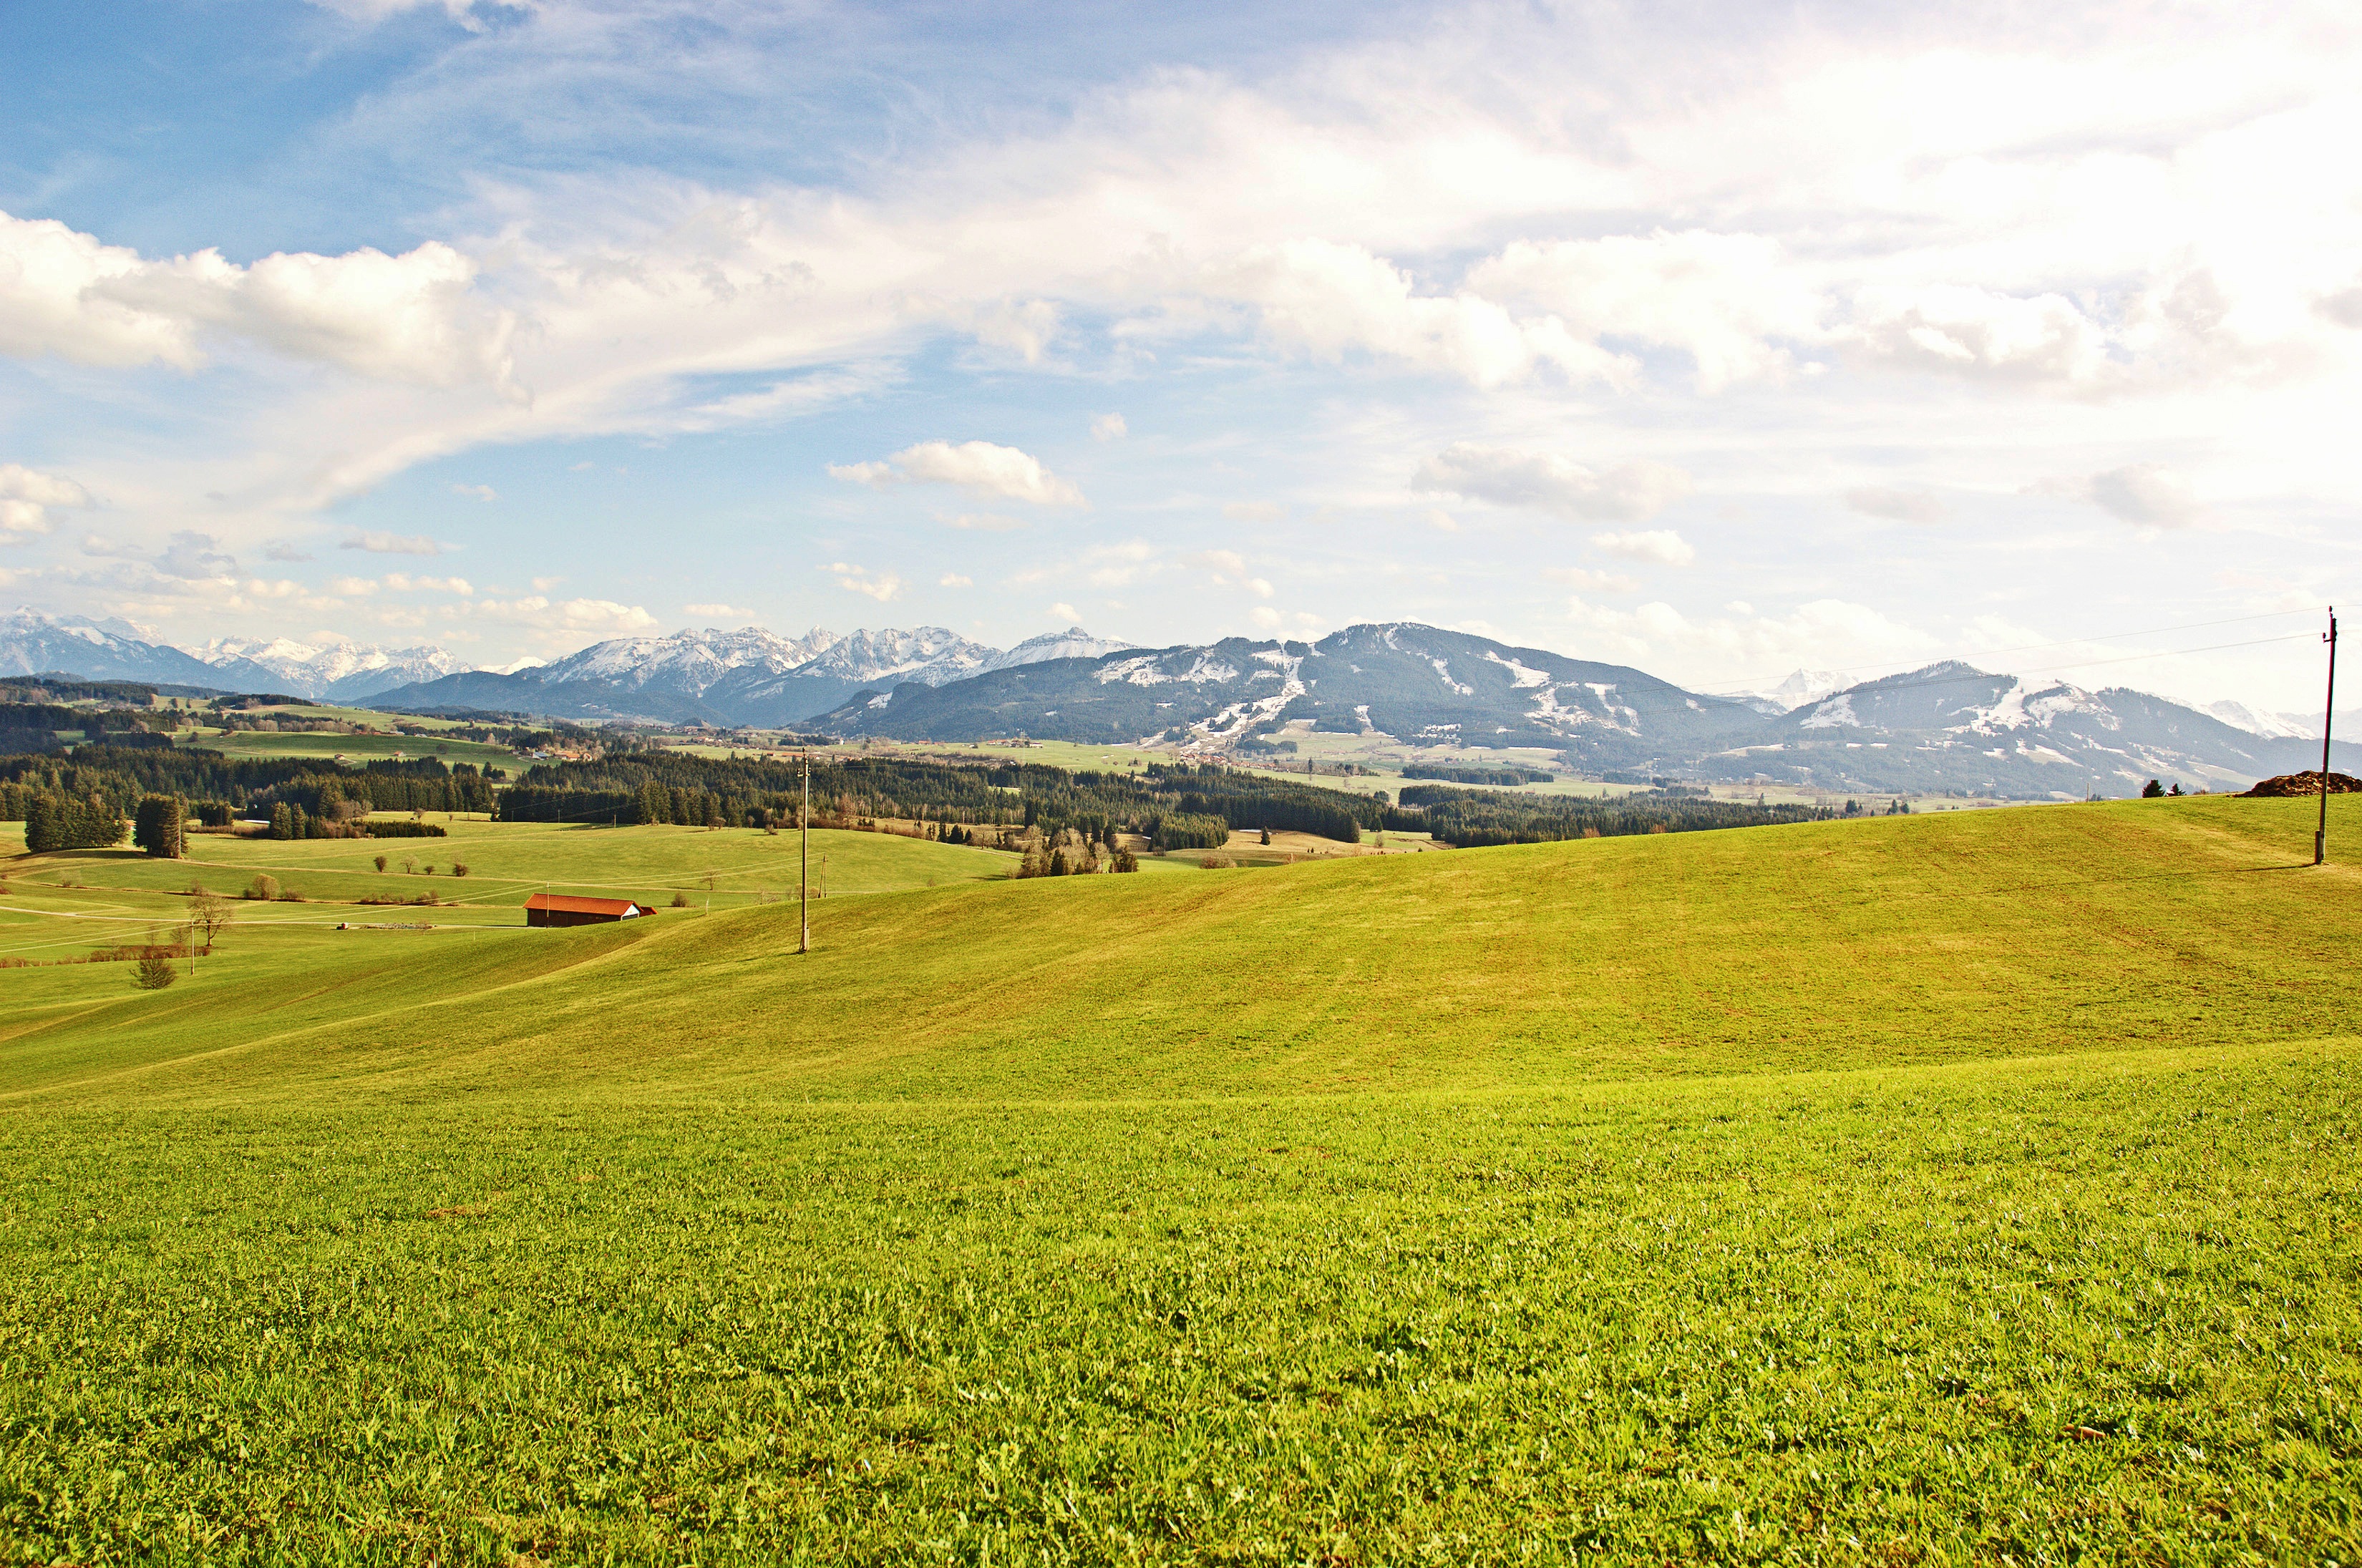
landscape, nature, forest, grass, horizon, mountain, cloud, sky, field, farm, meadow, prairie, sunlight, morning, hill, flower, valley, mountain range, spring, pasture, alpine, agriculture, plain, rapeseed, cows, clouds, mountains, grassland, outlook, plateau, bavaria, habitat, brassica, grasses, steppe, rural area, paddy field, allg u alps, natural environment, geographical feature, grass family, mountainous landforms, allgau